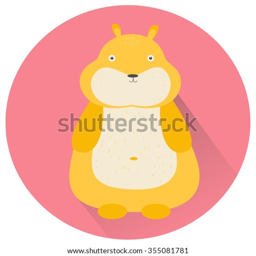
illustration of a cute hamster